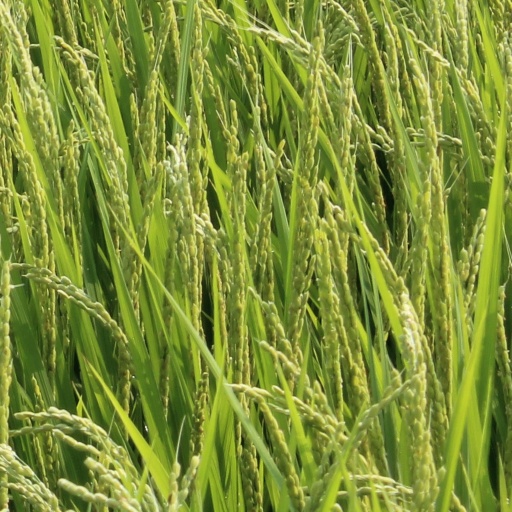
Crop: rice